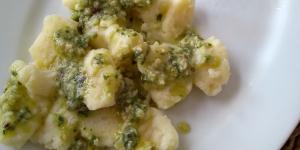
gnocchi al pesto